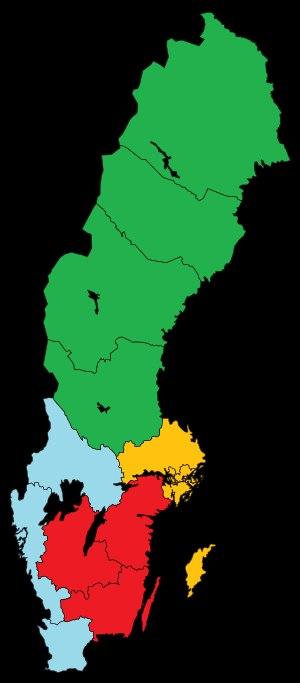
L'administration territoriale de la Suède est l'ensemble des subdivisions, traditionnelles ou administratives, qui permettent d'organiser le territoire suédois.